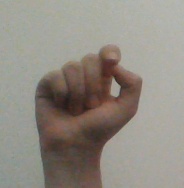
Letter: fa